Snow Treasure (film)

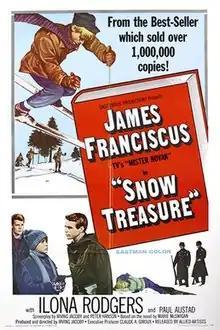

Snow Treasure is a 1968 American adventure film directed by Irving Jacoby and starring James Franciscus, Ilona Rodgers and Tor Stokke. It is based on the 1942 novel "Snow Treasure" by Marie McSwigan, set during the German occupation of Norway during World War II.